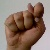
The image shows a hand gesture representing the letter 'T' in Indian Sign Language.